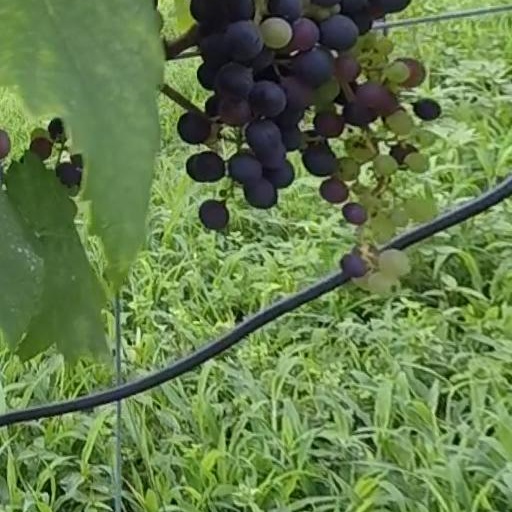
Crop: grape